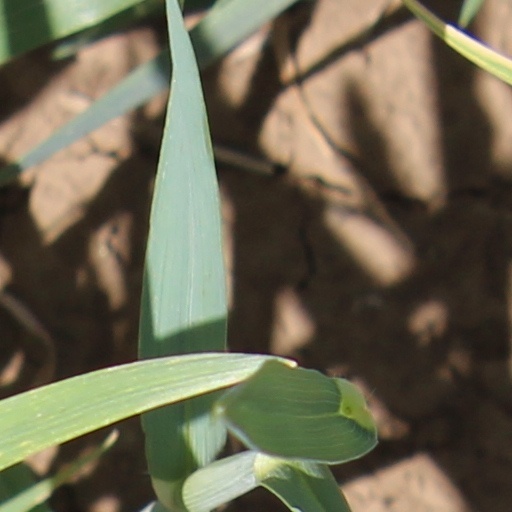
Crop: wheat